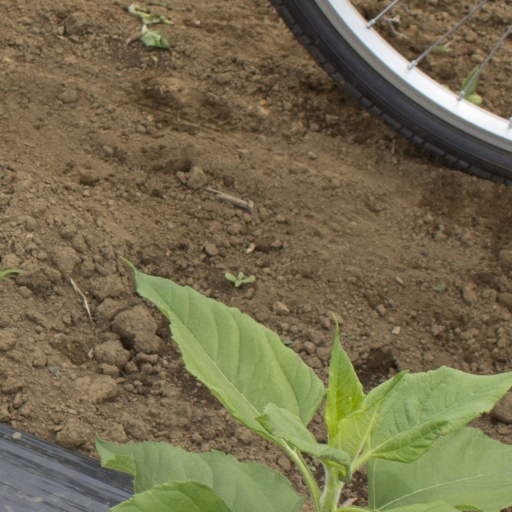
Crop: Jerusalem artichoke